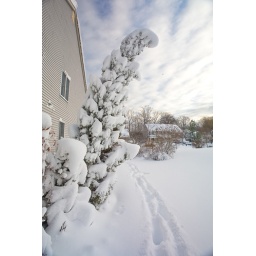
Leaning tower of tree by side of house.